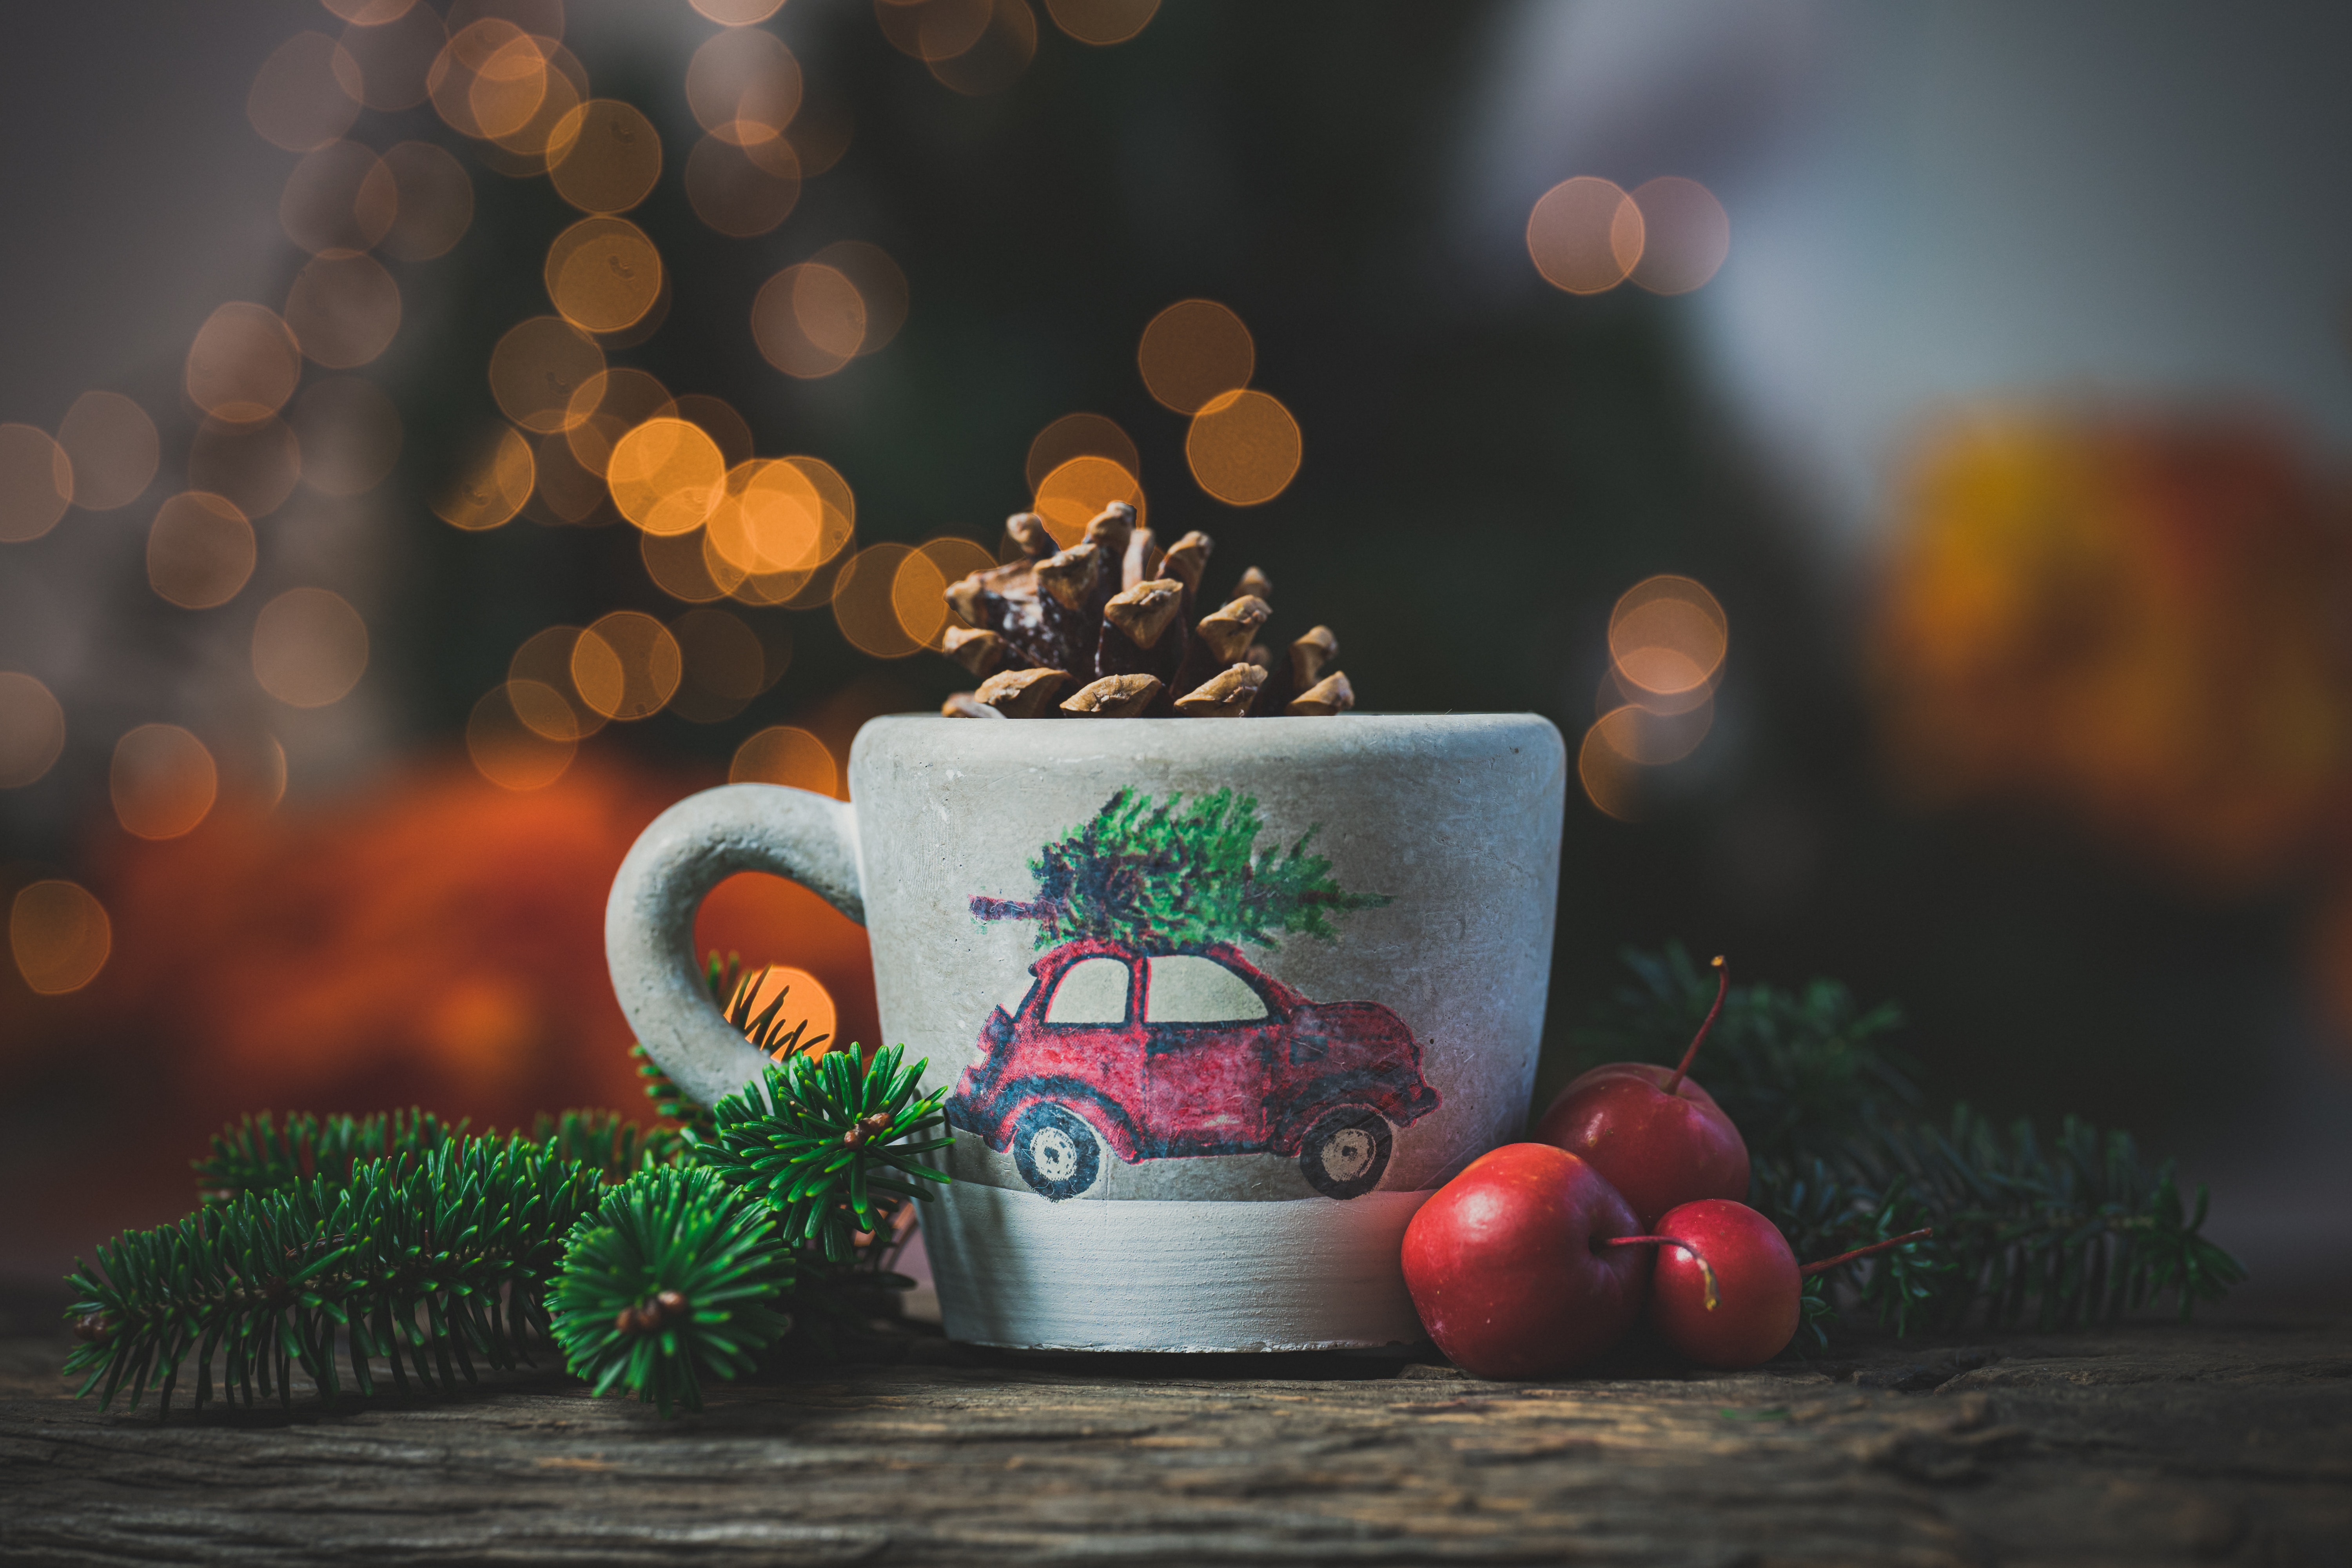
natural, plant, light, orange, lighting, tree, grass, happy, font, christmas decoration, event, sky, food, cake decorating, natural foods, christmas ornament, landscape, holiday, christmas, drinkware, art, Cake decorating supply, fruit, ornament, christmas eve, conifer, darkness, night, still life photography, sweetness, illustration, still life, floral design, interior design, graphics, fir, entertainment, cup, christmas lights, vegetable, macro photography, winter, pine family, fictional character, pine, painting, midnight, graphic design